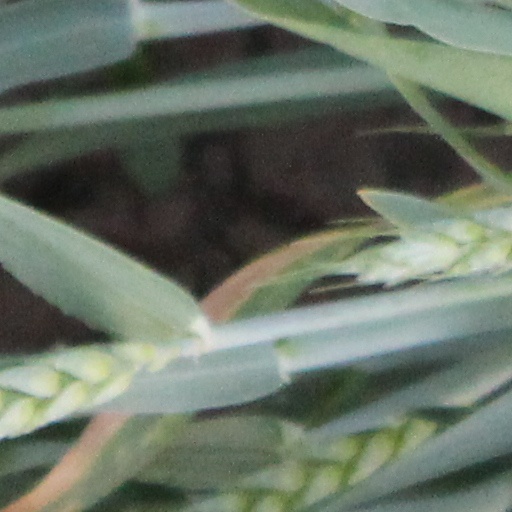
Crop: wheat